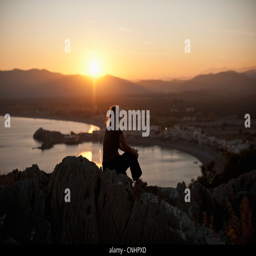
a silhouetted person sitting atop a hill watching the sunset